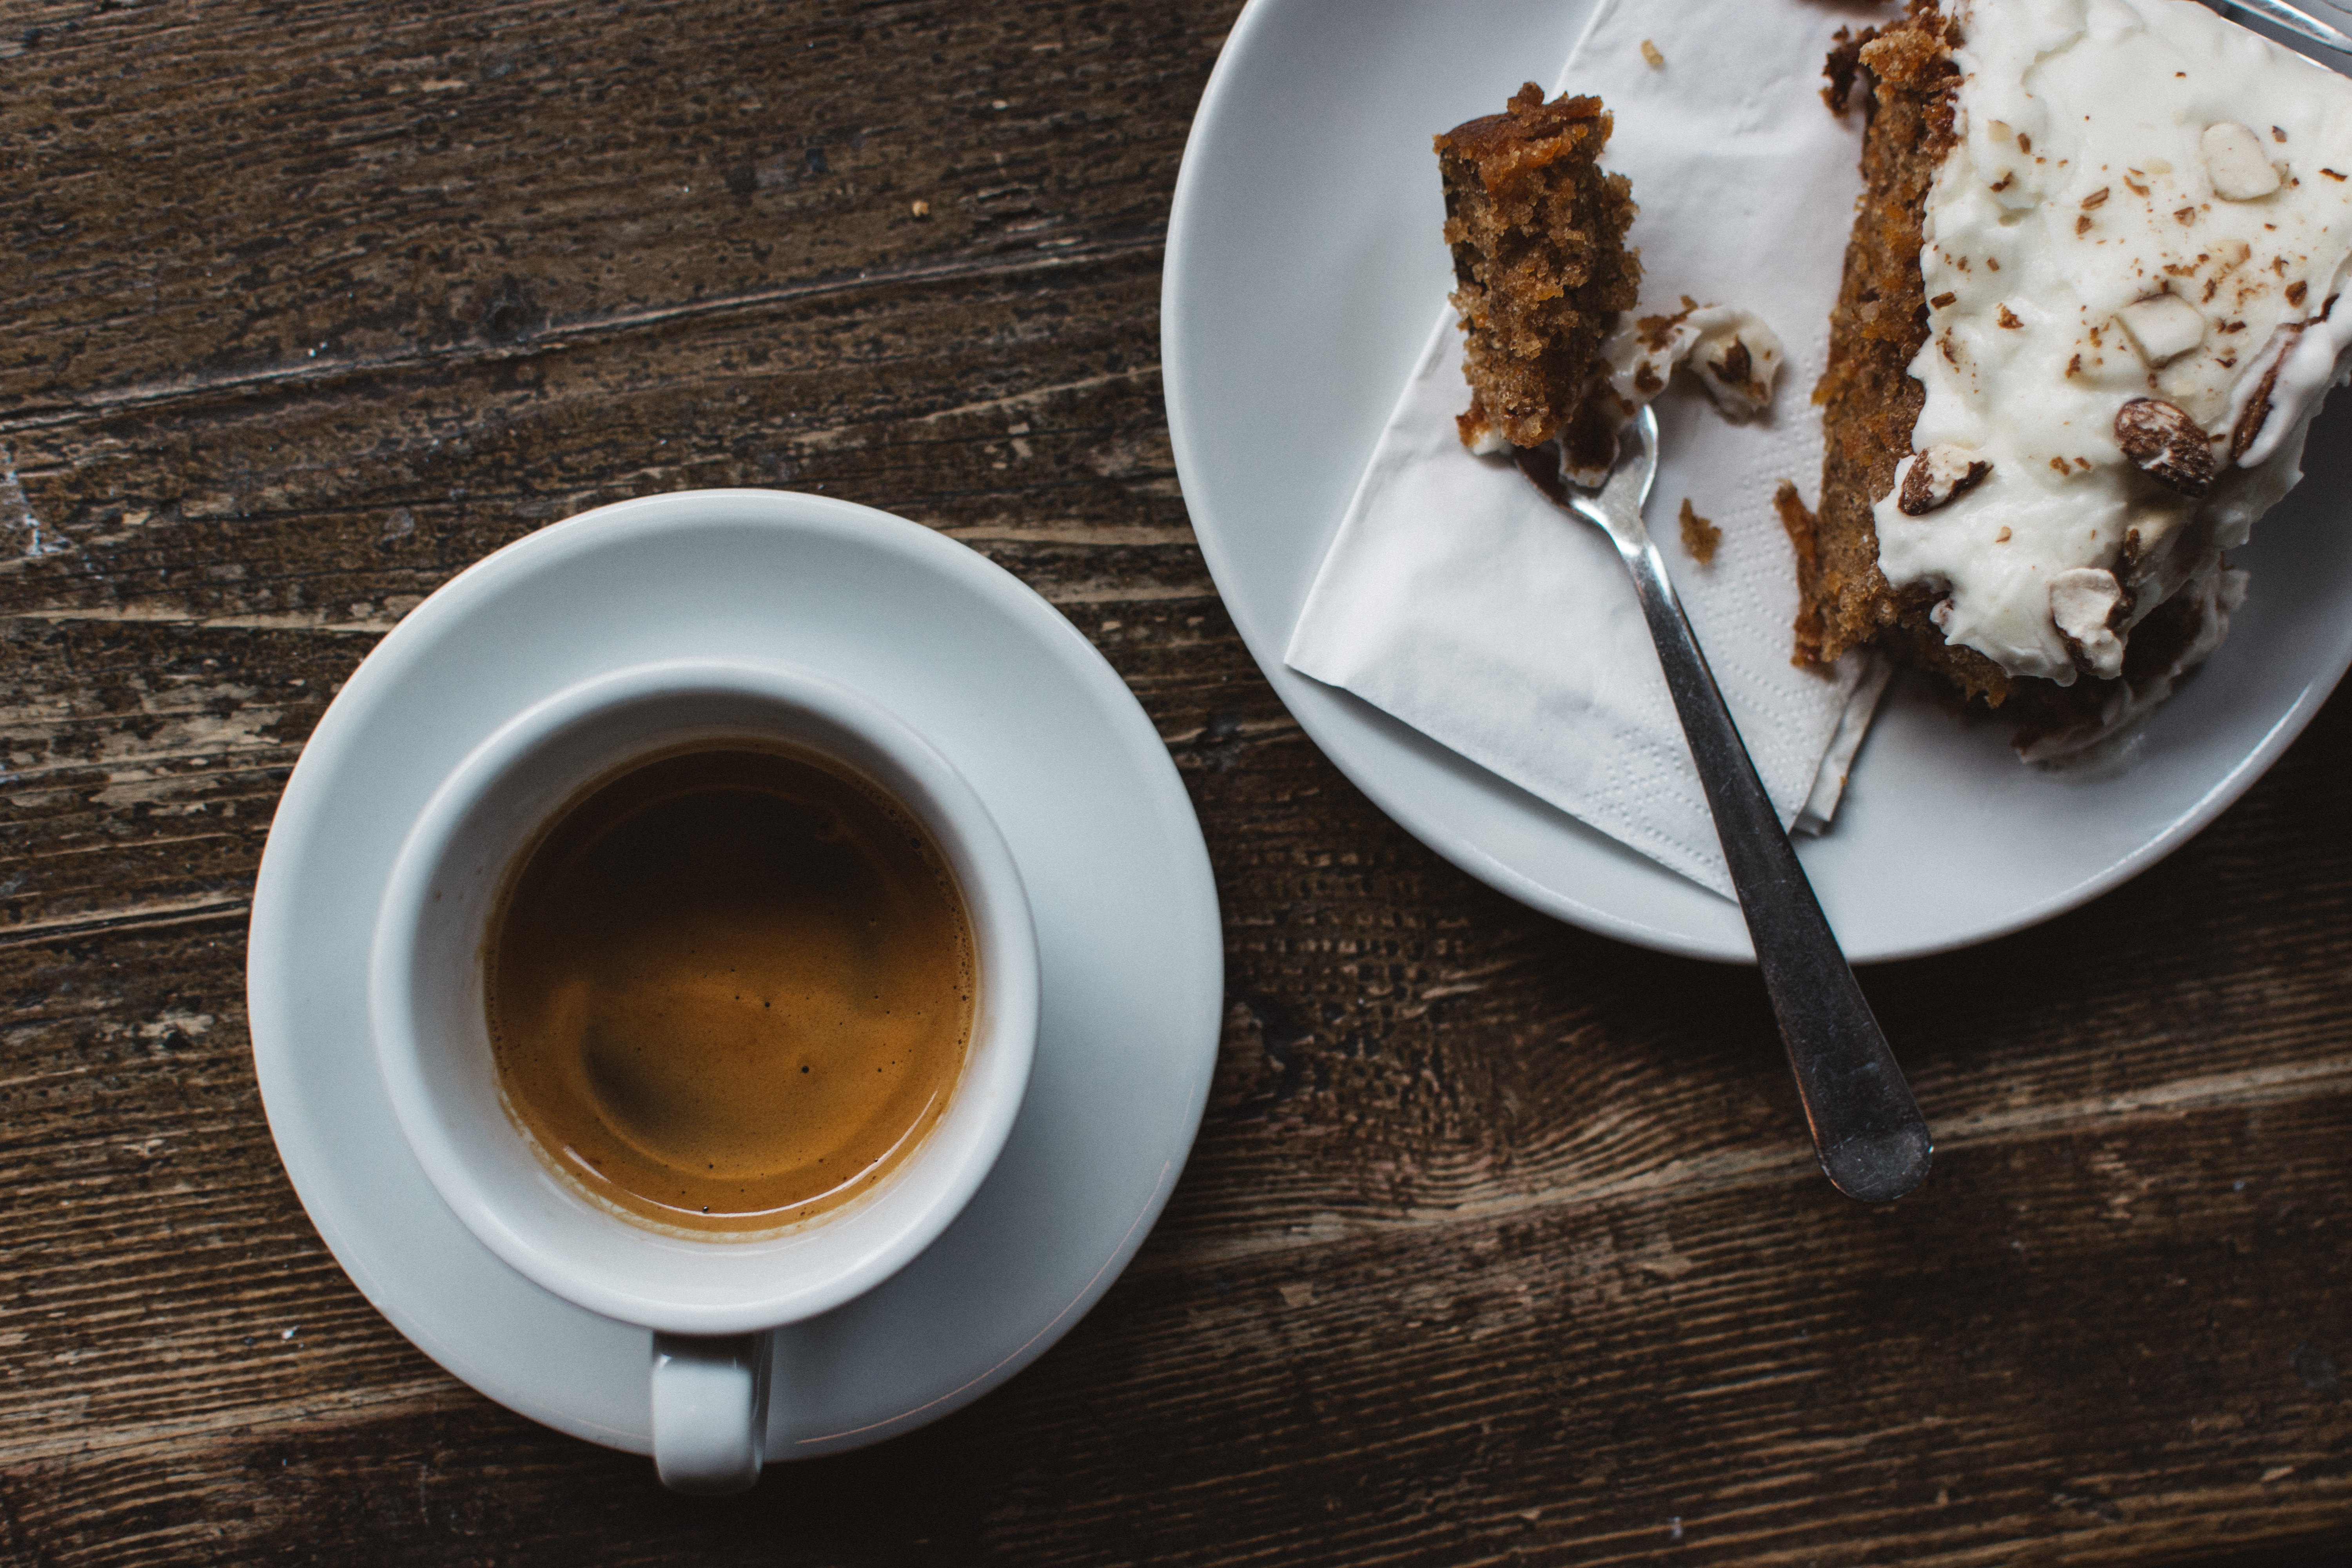
food, dish, cuisine, ingredient, comfort food, dessert, drink, chocolate brownie, coffee, cup, coffee cup, turkish coffee, espresso, brunch, tableware